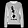
Label: Pullover